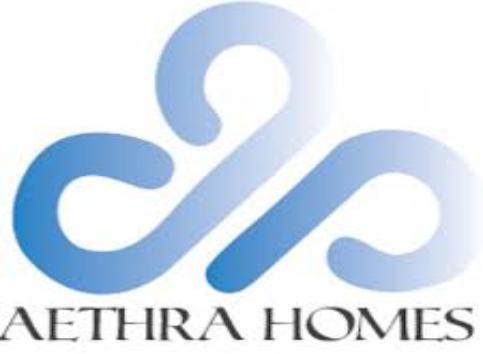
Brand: Aethra
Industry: Others